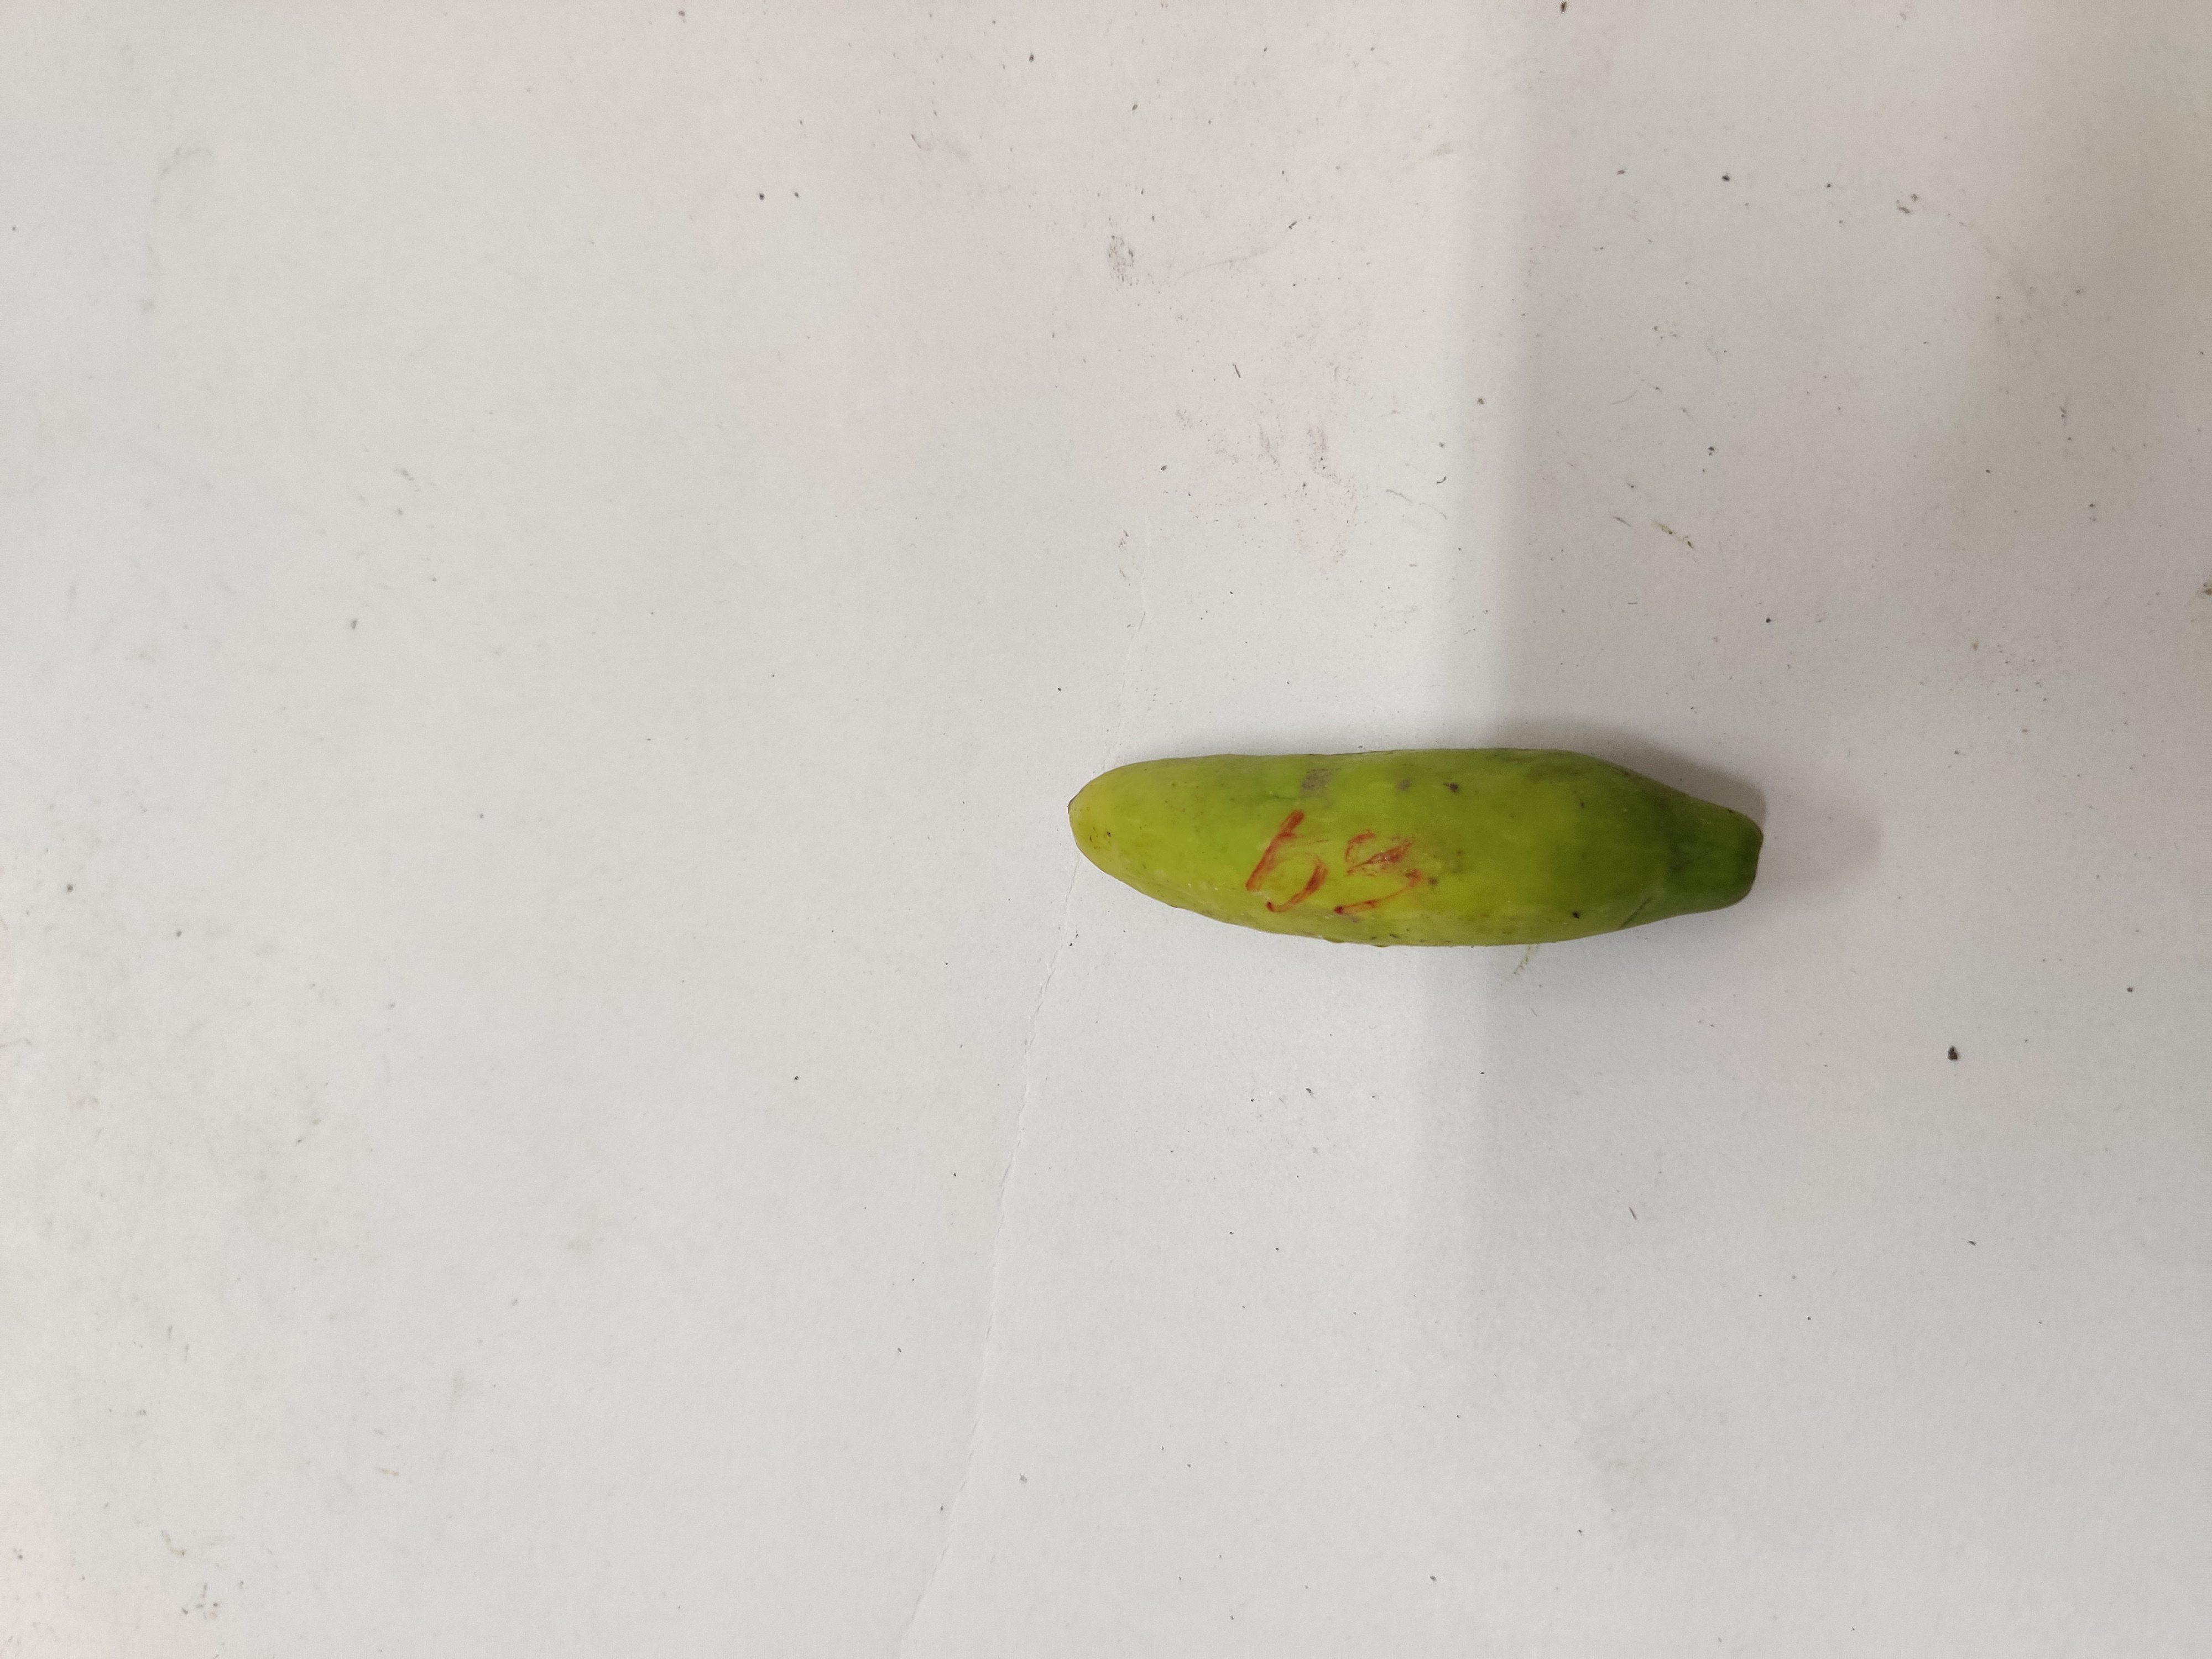
Crop: Ivy Gourd
Condition: Damaged